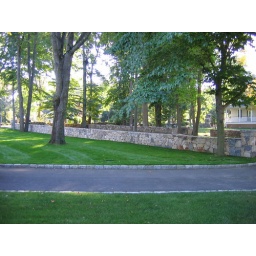
Low stone wall by road 2